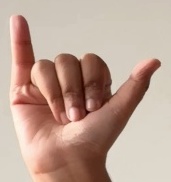
ASL sign: Y